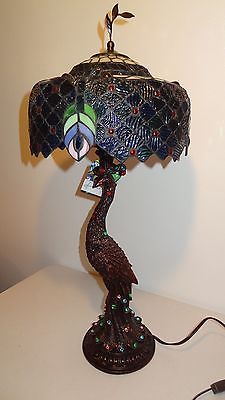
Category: lamp